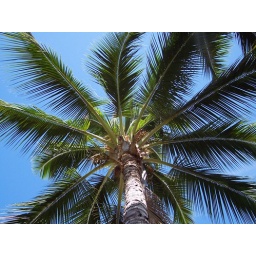
Palm tree against the sky